Youghal

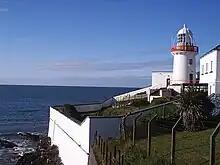
Youghal Lighthouse

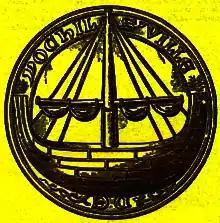
Seal from 1527, depicting a medieval ship

Red House – The Red House is an early 18th-century brick townhouse which was built for the Uniacke family, a merchant family in Youghal. It was completed in 1703.